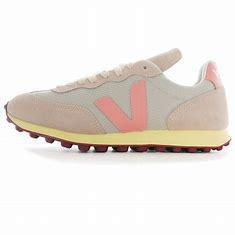
Brand: Veja
Model: RIO Branco